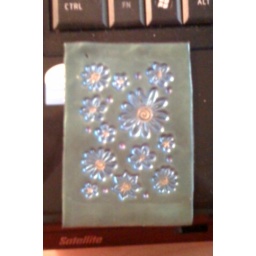
A black polymer clay ATC coated in mica powder with a green background and blue flowers.